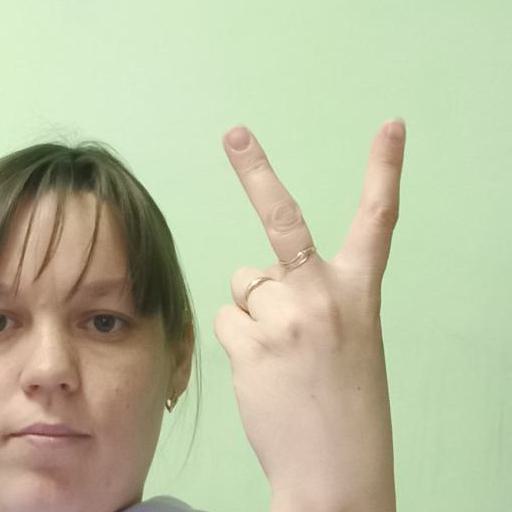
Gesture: peace_inverted